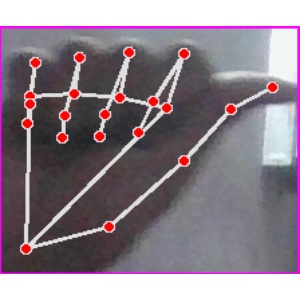
अक्षर: छ